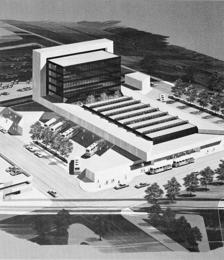
Building: Buffalo Metropolitan Transportation Center
Country: United States of America
Year built: 1977
Intercity bus terminal in downtown Buffalo, New York, USA Buffalo Metropolitan Transportation Center Bus Transportation Center Artist's rendering General information Location 181 Ellicott St. Buffalo , NY Coordinates 42°53′00″N 78°52′19″W / 42.88333°N 78.87194°W / 42.88333; -78.87194 Owned by NFTA Bus operators NFTA Greyhound Lines Megabus New York Trailways Construction Structure type Low rise bus terminal with an eight story office tower Bicycle facilities Yes Accessible Yes Architect CannonDesign History Opened 1977 The Buffalo Metropolitan Transportation Center is located on the southeast corner of North Division and Ellicott Streets in Downtown Buffalo, New York .  The transportation center is open 24 hours daily. Managed by the Niagara Frontier Transportation Authority (NFTA), which also uses the transit center as its headquarters, it operates as a major transportation hub for a number of NFTA Metro bus routes, as well as inter-city bus services.  Its location is also of importance in that this terminal normally is the first or last stop in the United States on the busy Toronto-New York City bus corridor in the United States (the exceptions being a re-routed Buffalo to Toronto runs serving Buffalo Niagara International Airport on the way to the Rainbow Bridge, where it crosses into Ontario).  The closest two Canadian bus stations (though not served by all trips) are Fort Erie (located at a Robomart gas station at 22 Princess Street, at Waterloo Street) or the more frequently served Niagara Falls Transit Terminal at Bridge and Erie Streets in downtown Niagara Falls, Ontario. Built in 1977, the architectural firm of CannonDesign created a terminal that is a "pleasant and even exciting space to experience, with views of travelers, buses and the city beyond afforded by comparatively large areas of glazing". It replaced an older Greyhound Station, located at 672 Main Street, near Tupper.  After the Main Street station had closed, it became a police station for the Buffalo Theater District , and is currently used partially as the Alleyway Theatre Inside the terminal Aside from the transportation center being the main office for the Niagara Frontier Transportation Authority and the Buffalo area base office for Greyhound Lines, Inc., there are a number of service based businesses for passengers and employees of the terminal. A Tim Hortons coffee shop, which replaced Craig and Craig Twin Bakery and the previous NFTA Metro information kiosk in November 2013 NFTA Transit Police sub-station soda and other vending machines taxi stand for Buffalo Taxi Service In the past, Hardee's and Burger King had an outlet in the terminal that was later turned into a "Travelers Cafe", both operated by Greyhound Lines .  The space for the restaurant also had been converted into an indoor waiting area for passengers waiting for local bus service at the corner of North Division and Ellicott.  It has since been closed.  The NFTA presently uses the area for storage. Additionally, a gift shop existed for a number of years, but has been vacated and renovated into a larger office area for the NFTA Transit Police sub-station. Intercity bus lines serving the terminal Greyhound Bus Lines Buffalo to Batavia , Rochester , Geneva, Ithaca, Binghamton , Scranton , New York City Buffalo to Batavia , Rochester , Syracuse , Cortland, Binghamton , Scranton , New York City Buffalo to Batavia , Rochester , Syracuse ,  Utica, Schenectady, Albany, Springfield, Worcester, Boston Buffalo to Erie , Cleveland Buffalo to Toronto Coach USA - Erie Buffalo to Lackawanna, Angola, Dunkirk, SUNY Fredonia , Fredonia (downtown), Cassadaga, Gerry, Jamestown Buffalo to East Aurora, Holland, Machias, Arcade, Franklinville, Olean Megabus Buffalo to Toronto (non-stop only) Buffalo to Rochester, NY, Syracuse, NY, and New York City (semi-express) Buffalo to Philadelphia, Baltimore, and Washington, DC Buffalo to New York City, NY (non-stop) Coach Canada -Trentway Wagar Buffalo to Fort Erie , Niagara Falls, St. Catharines , Grimsby, Toronto New York Trailways , Adirondack Trailways, Pine Hill Trailways Buffalo to Batavia, Rochester , Geneva, Ithaca, Binghamton , New York City Buffalo to Batavia, Rochester , Syracuse , Cortland, Binghamton , New York City Fullington Trailways Buffalo to Springville, Olean, DuBois Barons Bus Lines Buffalo to Dunkirk, Erie, Youngstown, Akron (OH), Wooster, Mansfield, Columbus and Cincinnati. Local bus routes directly serving the terminal Route 40 Niagara Falls at gate 14. Route 1 William at gate 17 or 18. Route 2 Clinton at gate 17 or 18. Route 4 Broadway at gate 19 or 20. Board on Ellicott Street at North Division Street Route 6 Sycamore (outbound) Route 8 Main (outbound) Route 14 Abbott (inbound) Route 16 South Park (inbound) Route 24 Genesee (outbound) Route 36 Hamburg (inbound) Board on North Division Street at Ellicott Street Route 3 Grant (outbound) Route 5 Niagara/Kenmore (outbound) Route 11 Colvin (outbound) Route 15 Seneca (inbound) Route 20 Elmwood(outbound) Route 25 Delaware (outbound) Route 60 Niagara Falls Express (outbound) Route 74 Boston Express (outbound) Route 76 Lotus Bay Express (outbound) Route 204 Buffalo Airport-Downtown Express (outbound) Nearly all buses operating into Downtown Buffalo come within a short walk (maximum of three city blocks) of the transportation center. Future In the later part of 1999, proposals were made for an updating of the terminal, including a new shopping area, restaurant, and updated passenger waiting area for NFTA Metro passengers, as well as intercity bus passengers. The Buffalo News continued stories on this, as well as progress made on the possible creation of an intermodal transportation facility on the site of the Buffalo War Memorial Auditorium or at Buffalo Central Terminal , effectively linking Amtrak Trains with intercity buses, and local buses "under one roof" in a style similar to the William F. Walsh Regional Transportation Center partway across the state in Syracuse, New York . References